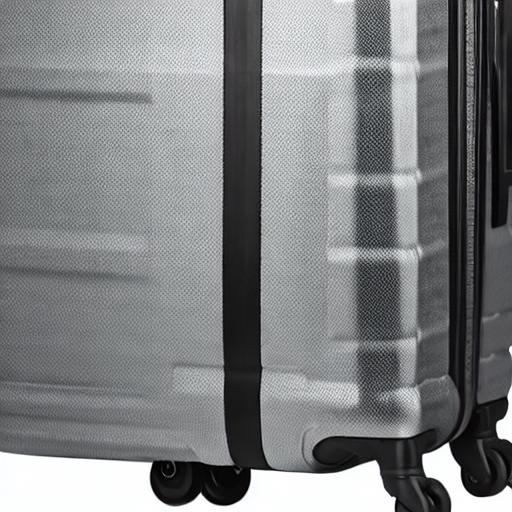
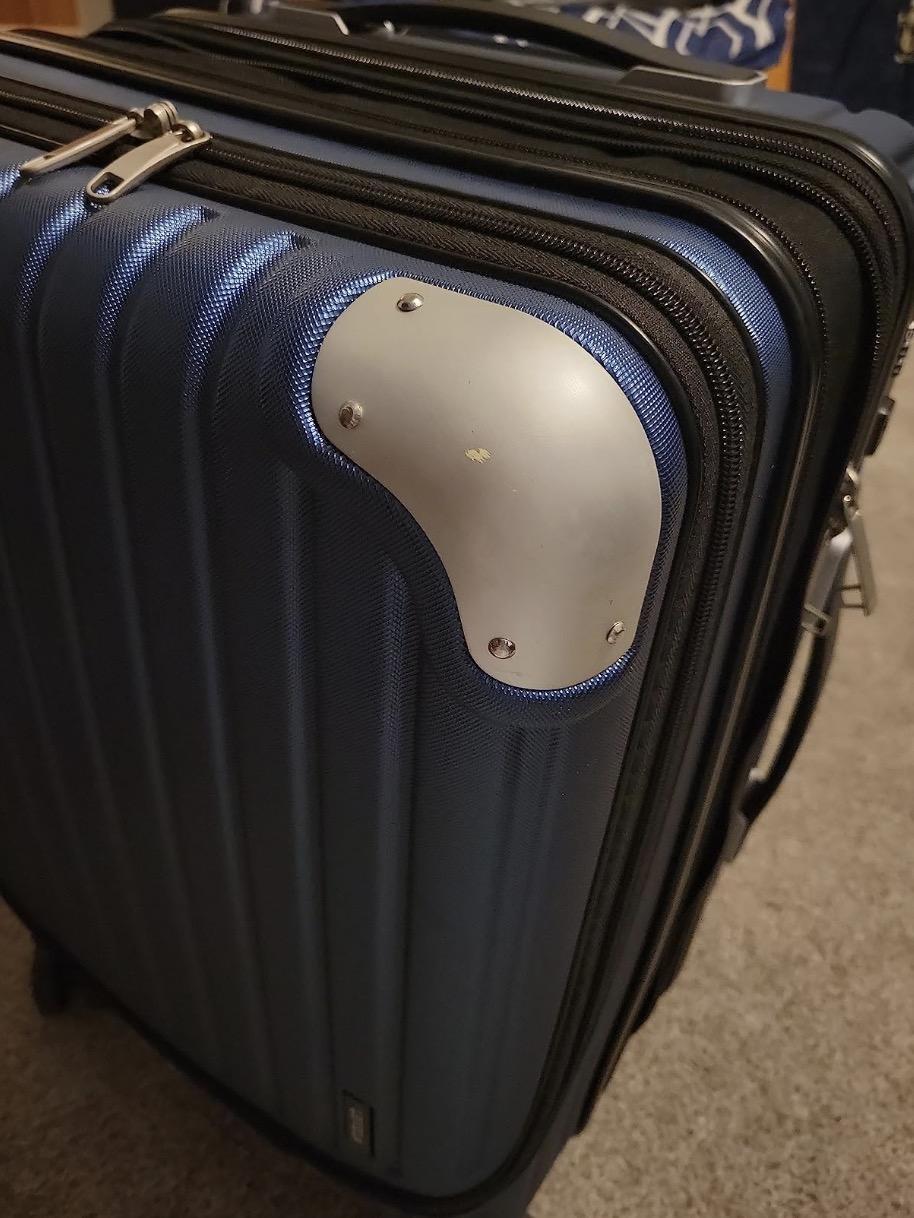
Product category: items_tea
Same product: no